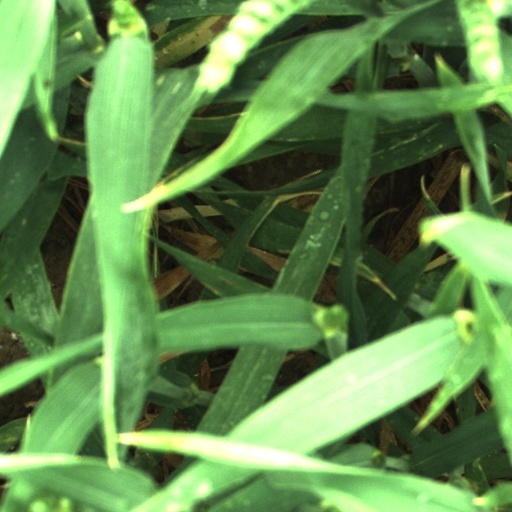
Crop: wheat